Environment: lab
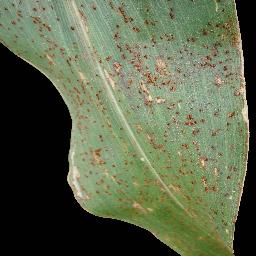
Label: common_rust